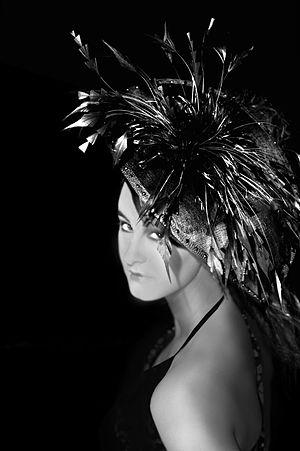
La plumasserie est l’activité qui concerne la préparation de plumes d’oiseaux et leur utilisation dans la confection d’objets ou d’ornements souvent vestimentaires.